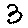
Label: 3